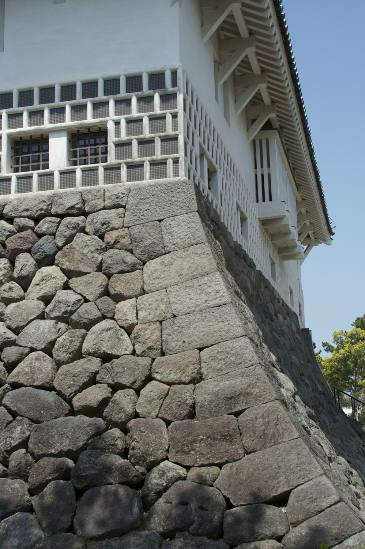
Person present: No